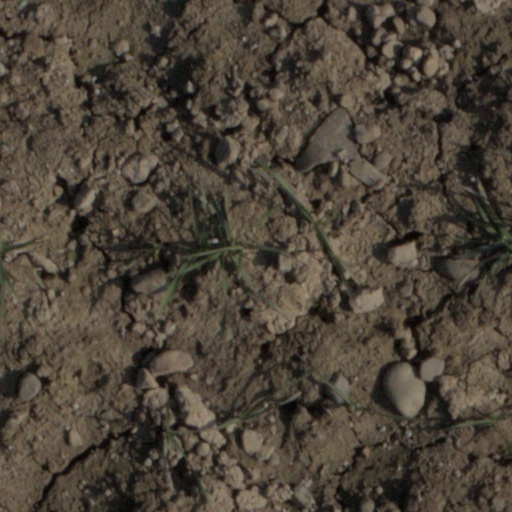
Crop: wheat